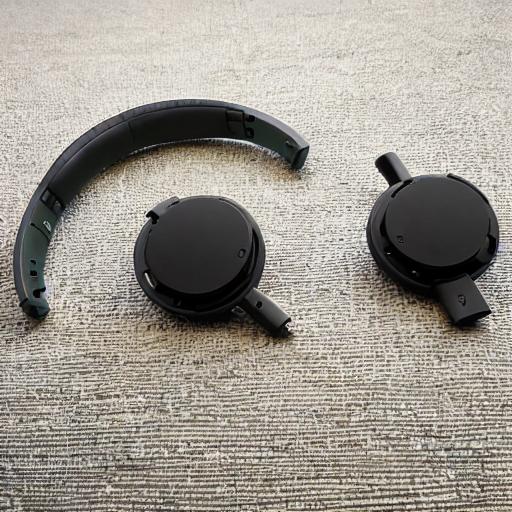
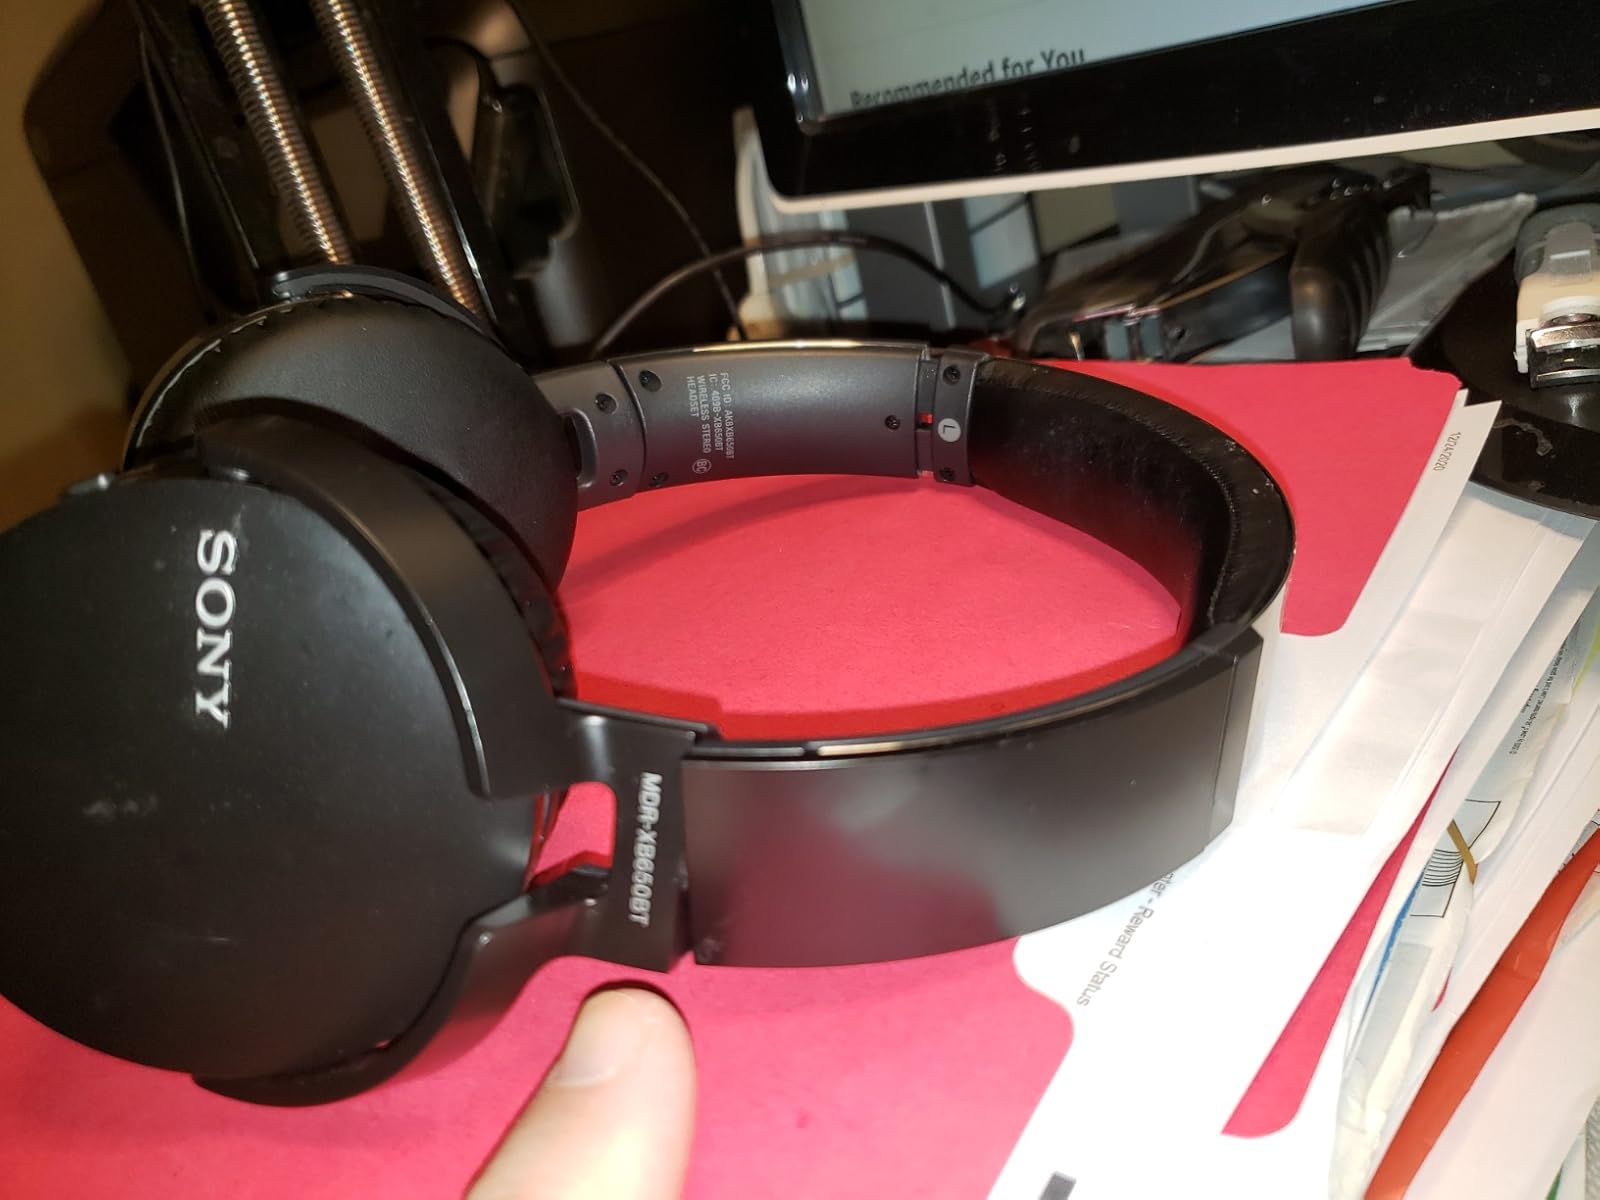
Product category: headphones
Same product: no